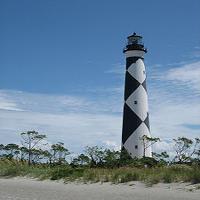
Weather: sun or clear